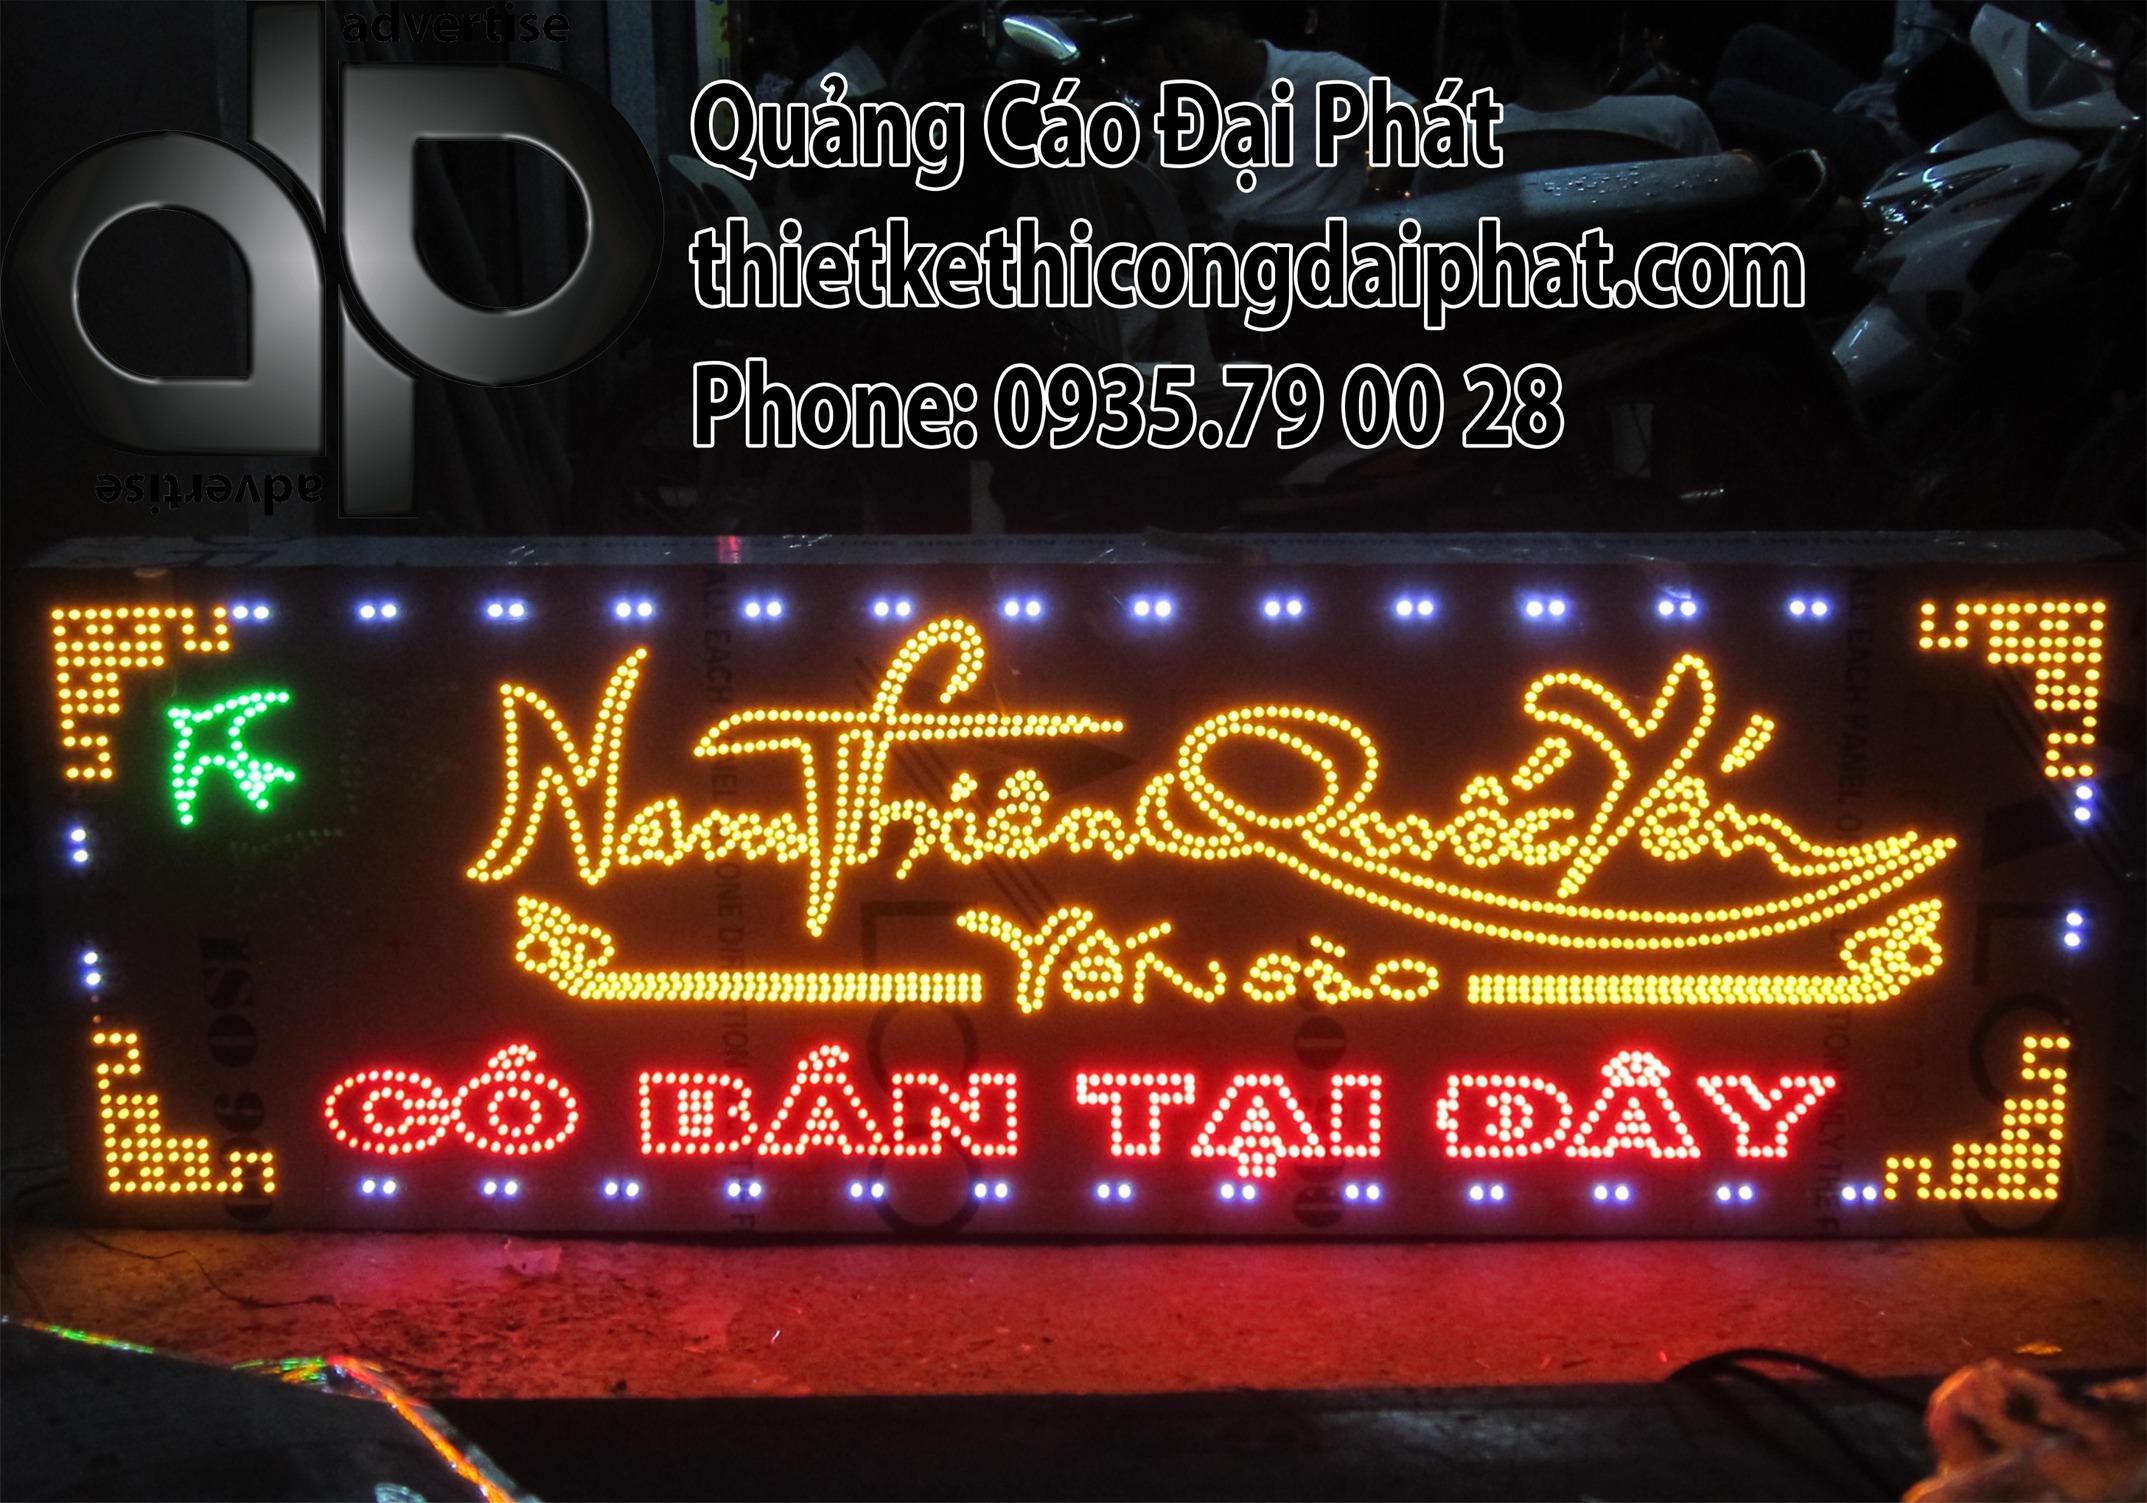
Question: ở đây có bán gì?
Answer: yến sào